Camille Desmoulins

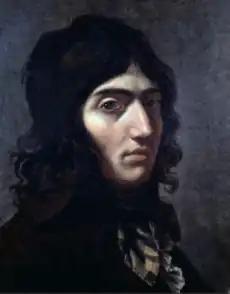
Portrait by Joseph Boze or one of Boze's daughters, c. 1790

In September 1789, Desmoulins issued the first number of a weekly publication, "Histoire des Révolutions de France et de Brabant", which would run until the end of July 1791. This publication combined political reportage, revolutionary polemics, satire, and cultural commentary; "The universe and all its follies," Desmoulins had announced, "shall be included in the jurisdiction of this hypercritical journal." The "Révolutions de France et de Brabant" proved extremely popular from its first to its last number. Desmoulins became notorious, and was able to leave behind the poverty that had marked his previous life in Paris.